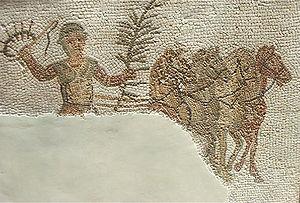
Aurige vainqueur, mosaïque de Thuburbo Majus, IVe siècle, au Musée du Bardo
Le musée national du Bardo est un musée de Tunis, capitale de la Tunisie, situé dans la banlieue du Bardo.
Thuburbo Majus est un site archéologique situé au nord de la Tunisie, à une soixantaine de kilomètres au sud-ouest de Tunis, près de l'actuelle ville d'El Fahs. On peut admirer ses ruines depuis les rives de l'oued Miliane à Henchir Kasbat.